Post-capitalism

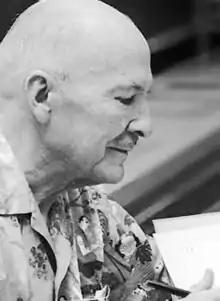
Robert Heinlein

Heritage check system is a socioeconomic plan that retains a market economy but removes fractional reserve lending power from banks and limits government printing of money to offset deflation. Money printed is used to buy materials to back the currency and pay for government programs in lieu of taxes, with the remainder to be split evenly among all citizens to stimulate the economy (termed a "heritage check", for which the system is named). The original author of the idea, Robert Heinlein, stated in his book "For Us, The Living: A Comedy of Customs", that the system would be self-reinforcing and would eventually result in regular heritage checks able to provide a modest living for most citizens.